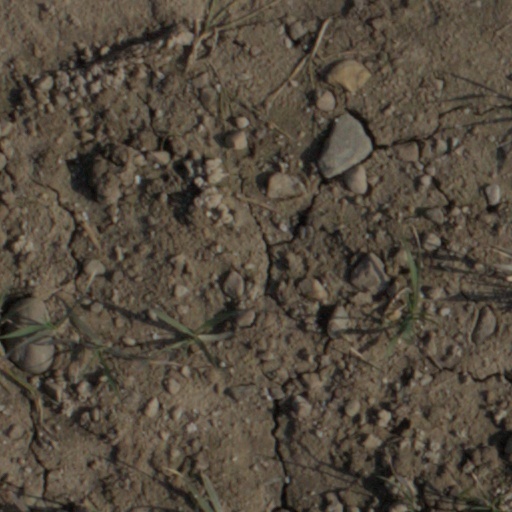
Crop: wheat